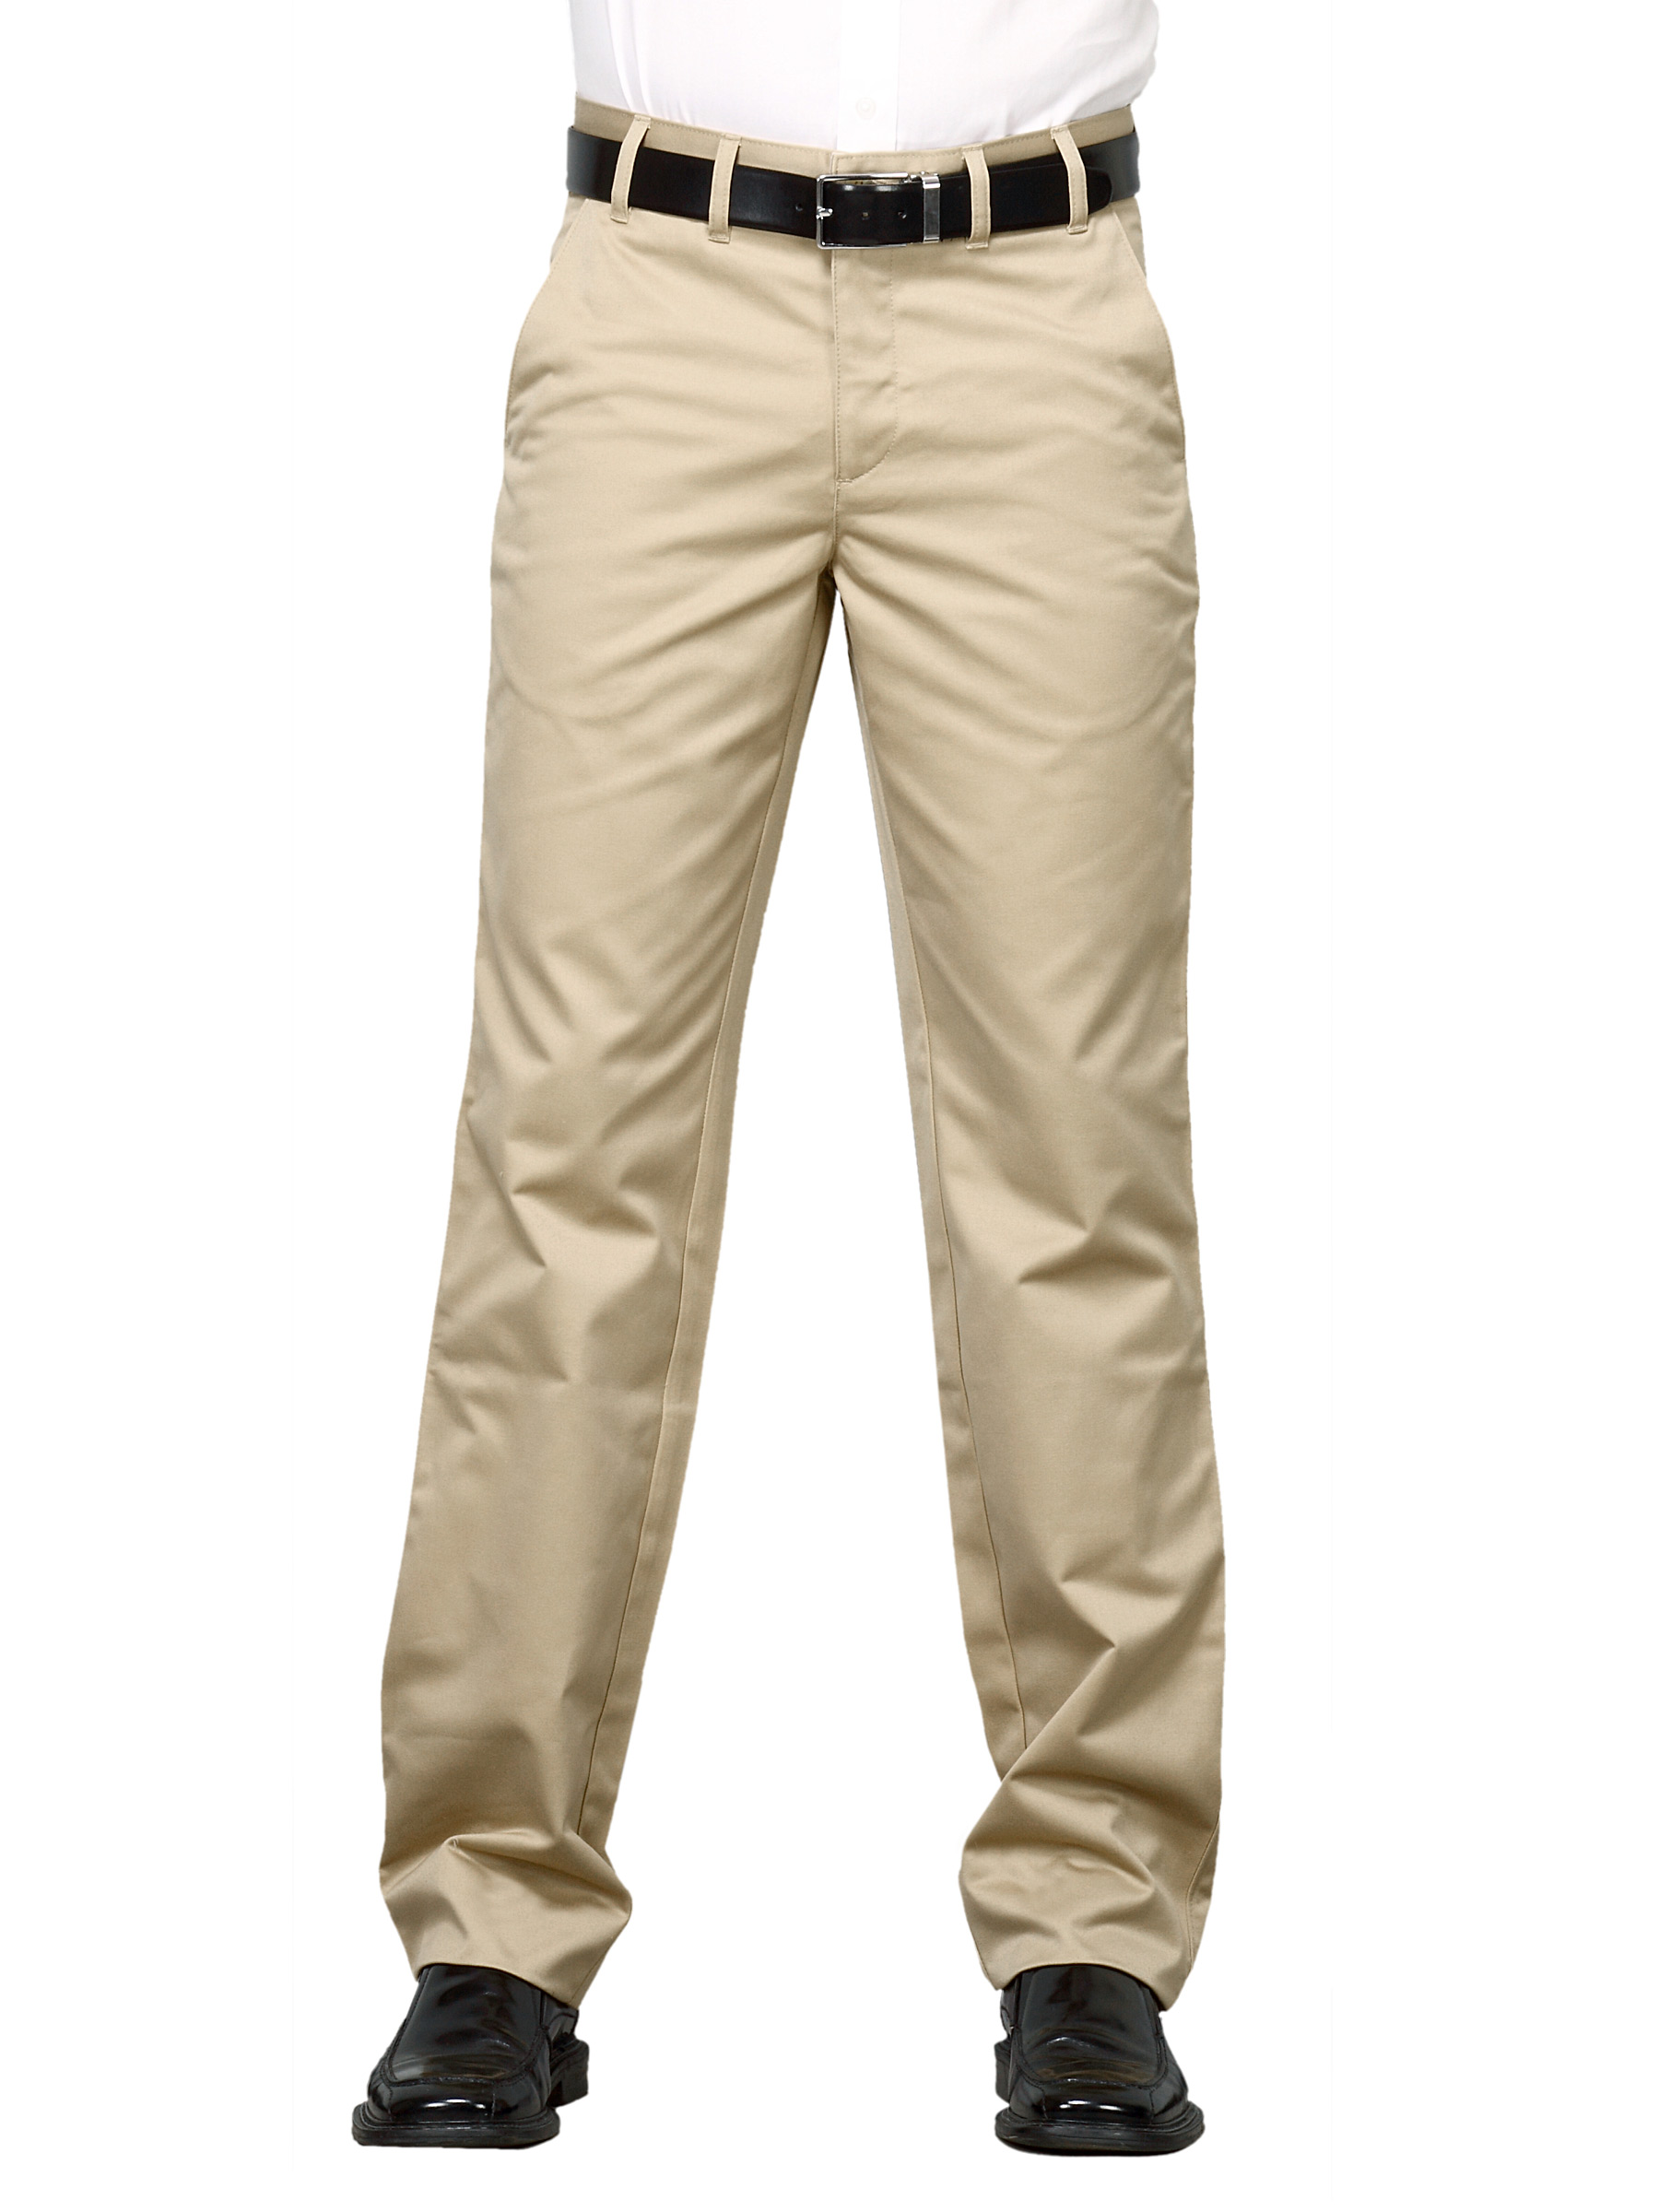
Scullers Men Scul Cream Trousers
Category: Apparel / Bottomwear / Trousers
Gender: Men
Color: Cream
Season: Summer 2011
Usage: Casual